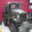
Label: truck